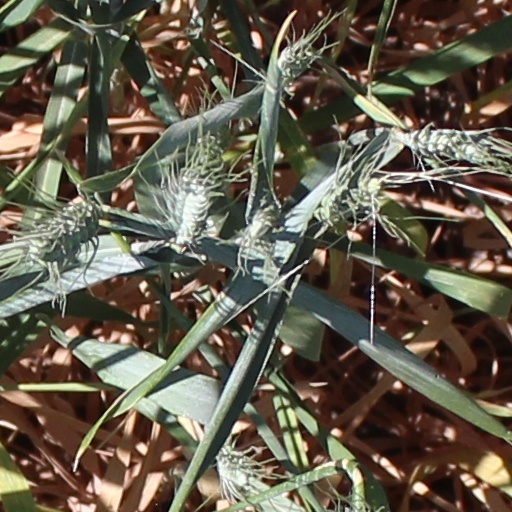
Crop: wheat